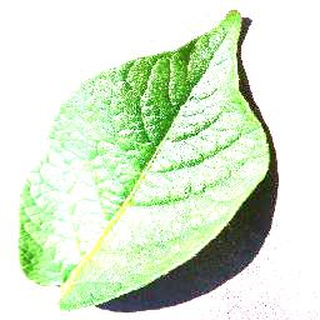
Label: healthy_potato